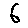
Label: 6